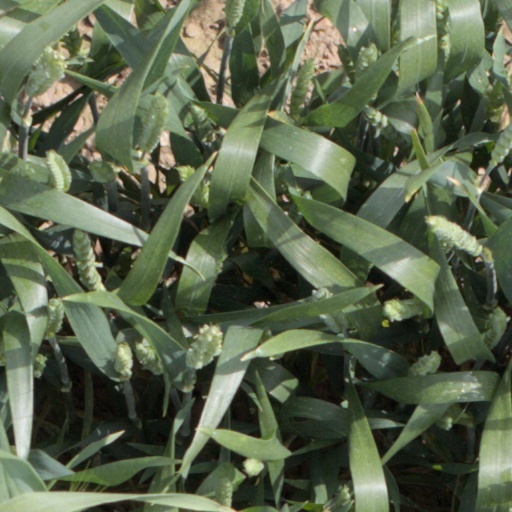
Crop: wheat